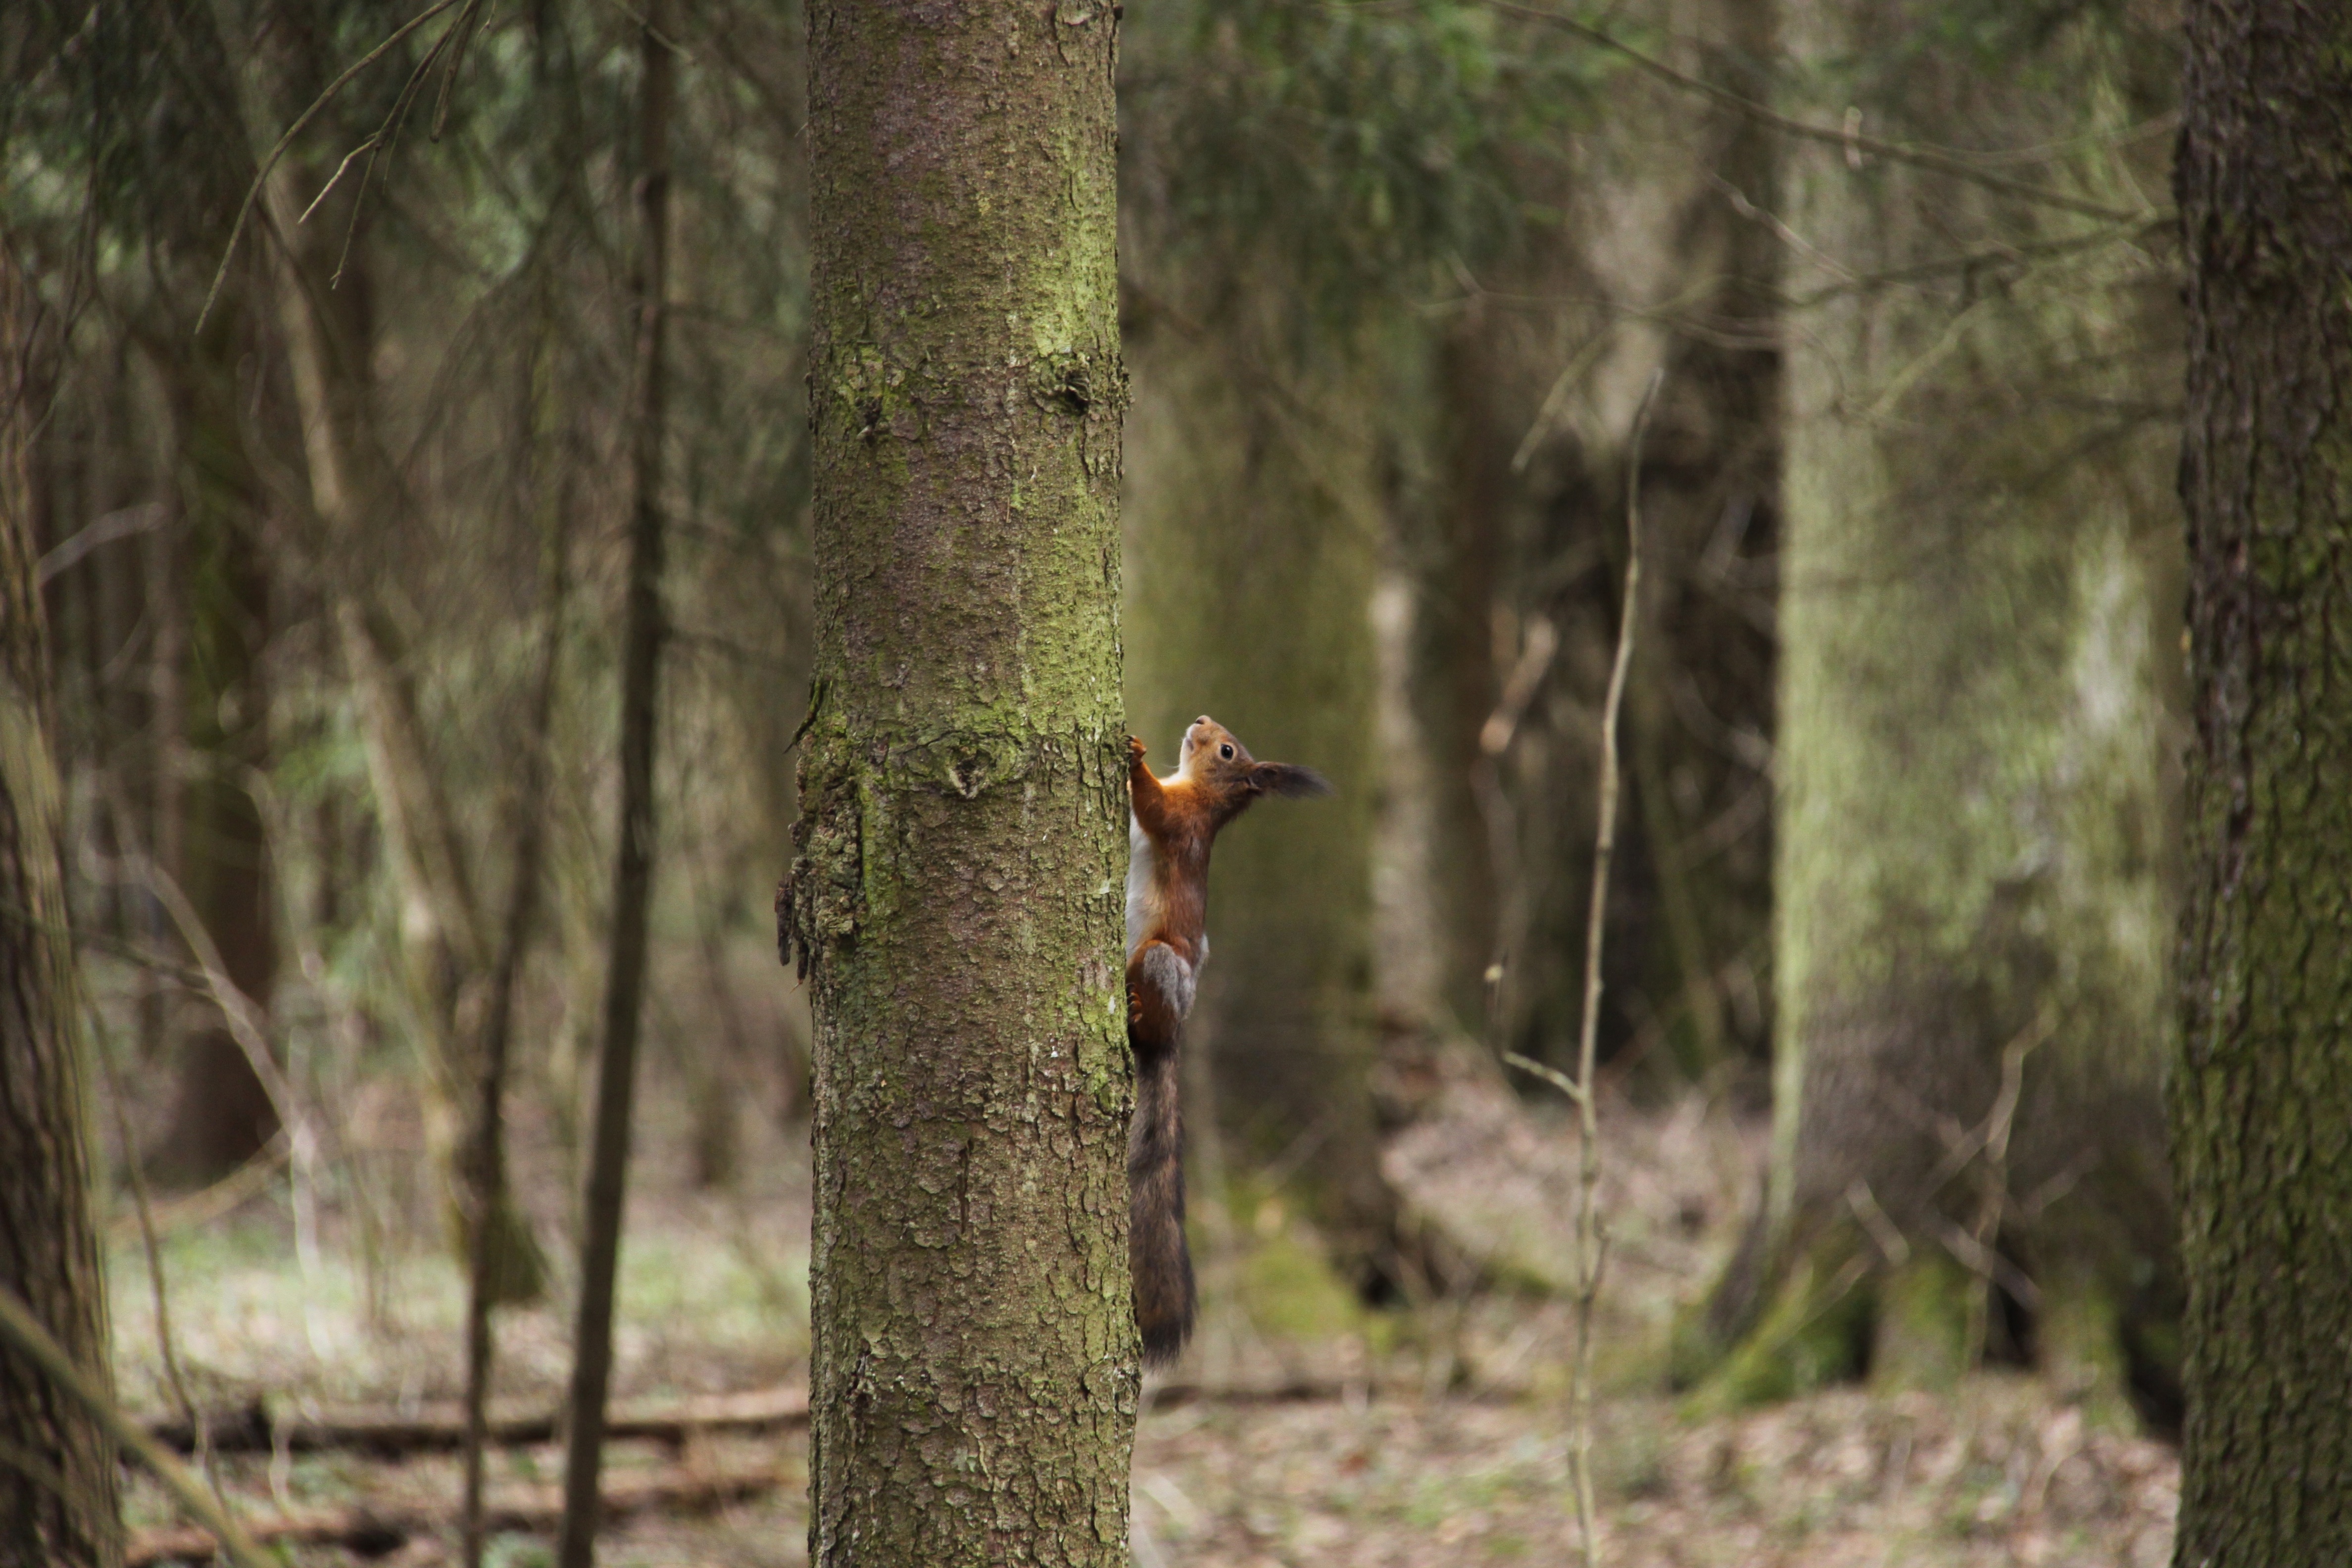
tree, nature, forest, wilderness, branch, wildlife, jungle, fauna, rainforest, woodland, habitat, ecosystem, natural environment, woody plant